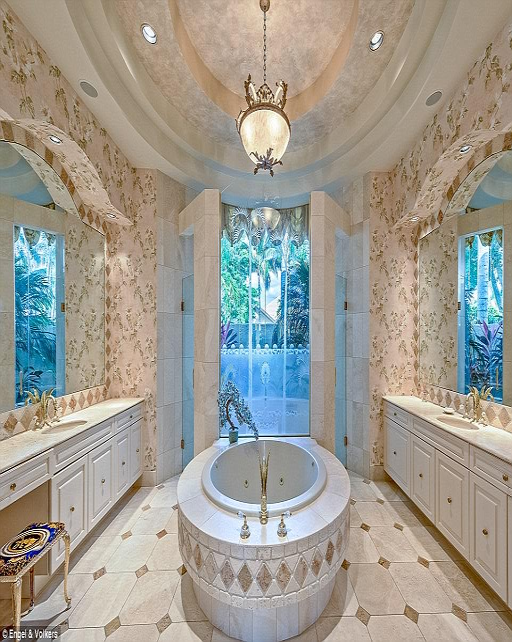
more marble : that price is almost a quarter less than the $1.2 million he had hoped for when he first listed the property